Raúl Richter

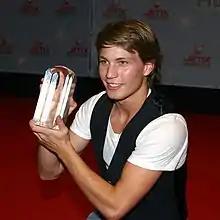
Raúl Richter in 2008

Raúl Amadeus Mark Richter (born 31 January 1987 in Berlin) is a German television and voice actor well known for his portrayal of "Nik Gundlach" in the German soap opera "Gute Zeiten, schlechte Zeiten".